Force India

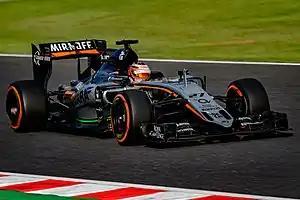
Nico Hülkenberg driving for Force India at the 2015 Japanese Grand Prix.

Force India missed the first pre-season test in Jerez, due to an unexplained setback in the development of the Force India VJM08. It was later revealed that Force India was, according to insider Ralf Bach, "facing financial collapse," and was "currently insolvent." He also suggested that the delays in the VJM08 were due to the fact that "important parts suppliers have not been paid". Robert Fernley, deputy Team Principal, later admitted that the team was likely to miss all three pre-season tests, though he said that they might use the 2014 car to do some "driver and tyre work." However, Force India's 2015 car finally broke cover when Hülkenberg hit the track on day two of the third and final test at Barcelona. The car was an updated version of last year's challenger and was immediately reliable. They had a good start to the season with Hülkenberg finishing in a strong seventh place in the Australian Grand Prix. However they struggled thereafter and did not score points until the Bahrain Grand Prix courtesy of an eighth-place finish by Pérez. Both drivers delivered strong results in Monaco and Austria. The team later introduced a highly modified B-spec car at the 2015 British Grand Prix, featuring two distinctive vents in the nose. The car was a significant step forward from its predecessor, particularly in high-speed corners. In Belgium, Pérez almost took the lead of the race on lap one and ultimately finished in a strong fifth place. He followed up this drive with a sixth-place finish in Monza and seventh in Singapore. In September Sahara Force India lodged a formal complaint to the European Union against Formula One for breaching competition laws. At the Russian Grand Prix, Pérez put Force India on the podium with a third-place finish, its first podium since the 2014 Bahrain Grand Prix. Hülkenberg and Pérez finished seventh and eighth in Pérez' home race in Mexico City. This upturn in form helped Force India achieve their best placing of 5th place with 136 points in the Constructors' Championship, although scoring 19 fewer points than its predecessor. This is a remarkable achievement considering the team's financial plight and their late preparations of the season by delaying the B spec version of their car. The Force India VJM08 for 2015 was suitable for the aerodynamic changes from the 2014 season.